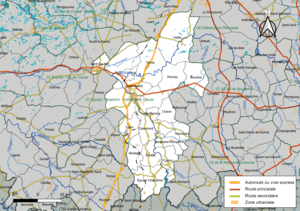
Carte de la communauté de communes Éguzon - Argenton - Vallée de la Creuse, département de l'Indre, France. Composition au 1er janvier 2019.
La communauté de communes Éguzon - Argenton - Vallée de la Creuse est une communauté de communes française, située dans le département de l'Indre, en région Centre-Val de Loire.